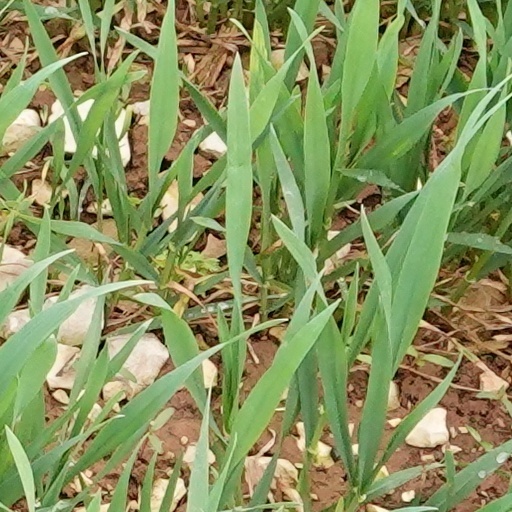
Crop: wheat